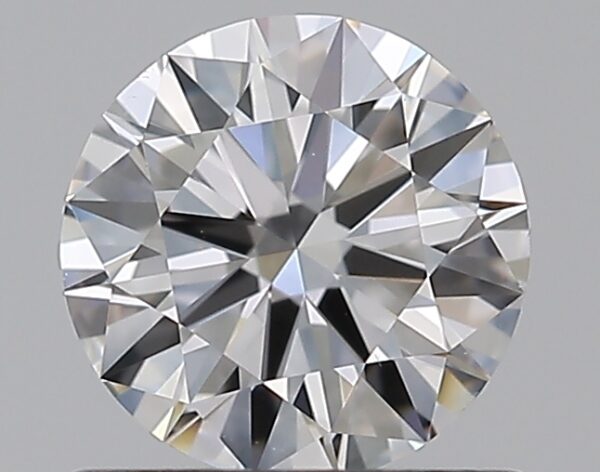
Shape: round
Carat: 0.61
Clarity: VS2
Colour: D
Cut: EX
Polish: EX
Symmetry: EX
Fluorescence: N
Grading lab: GIA
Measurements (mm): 5.49 x 5.53 x 3.29